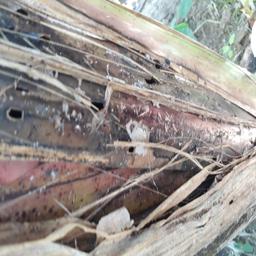
Label: BACTERIAL SOFT ROT